John Hoyt

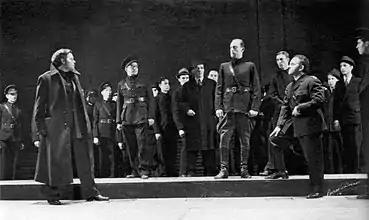
Hoyt (fifth from right) as Decius Brutus in the Mercury Theatre production of "Caesar" (1937)

Hoyt made his Broadway debut in 1931 in William Bolitho's play "Overture". Some of his other Broadway credits in the early 1930s include "Miracle at Verdun" (1930), "Lean Harvest" (1931), and "Clear All Wires" (1932). He also performed with several regional theater groups, and then joined Orson Welles's Mercury Theatre in 1937; he remained a member of the troupe until he moved to Hollywood in 1945 after his army service. Hoyt continued to perform regularly in Broadway productions throughout the 1930s and into the 1940s. In this period, he was cast in a range of plays, such as "Valley Forge" (1934), "Ziegfeld Follies of 1936" (1935), "The Masque of Kings" (1936), "Storm Over Patsy" (1936), and "Caesar" (1937, director Orson Welles). He also worked as a stand-up comedian, sometimes both acting and doing comedy on the same day. His impersonation of Noël Coward was so remarkable that he was hired for the original cast of the Broadway comedy "The Man Who Came to Dinner" (1939), in which he played Beverley Carlton.